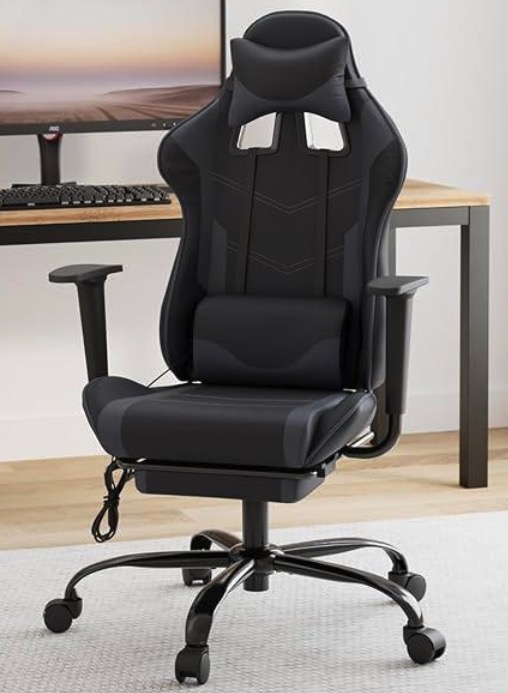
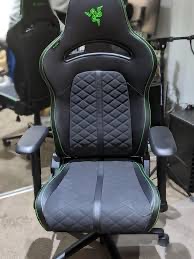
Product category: items_chair
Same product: no